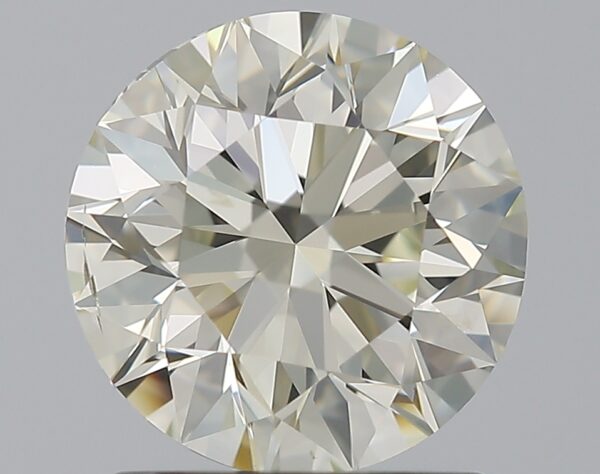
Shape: round
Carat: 1.5
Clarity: SI2
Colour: L
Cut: EX
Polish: EX
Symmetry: EX
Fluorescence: ST
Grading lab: GIA
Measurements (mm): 7.24 x 7.29 x 4.59